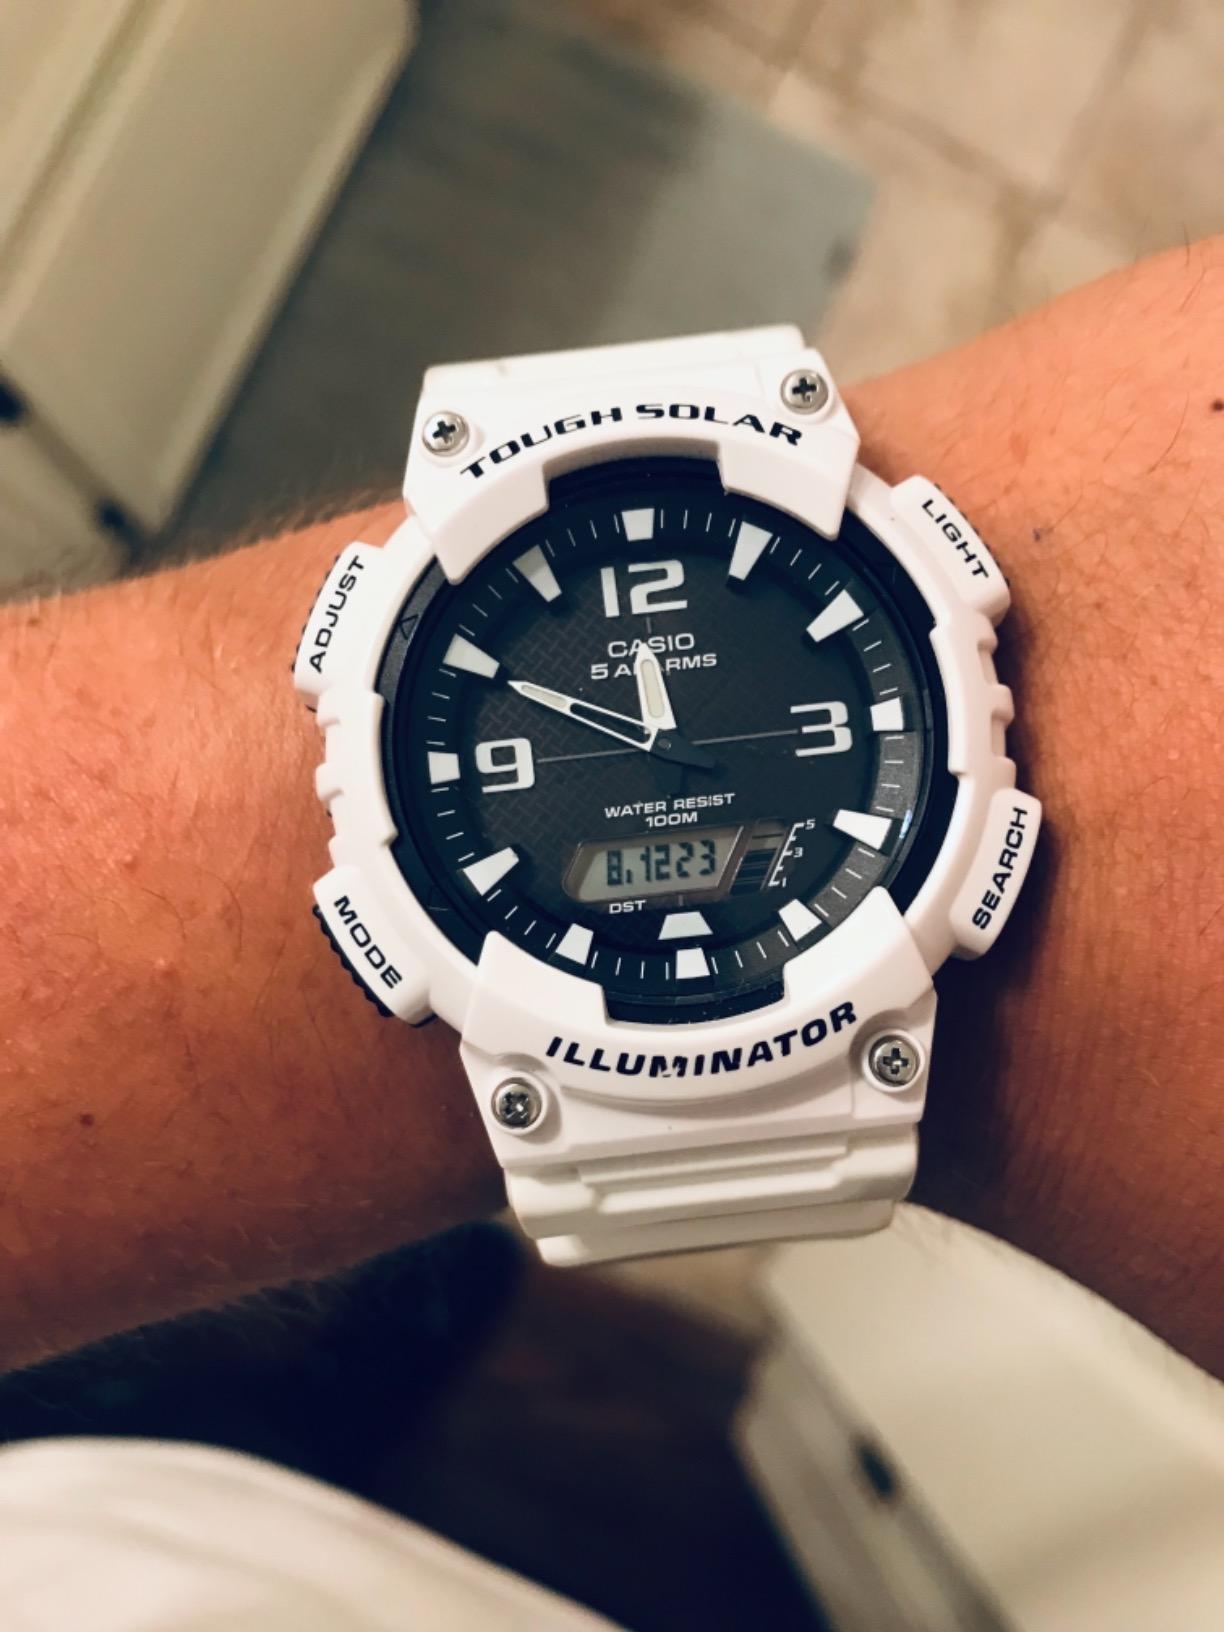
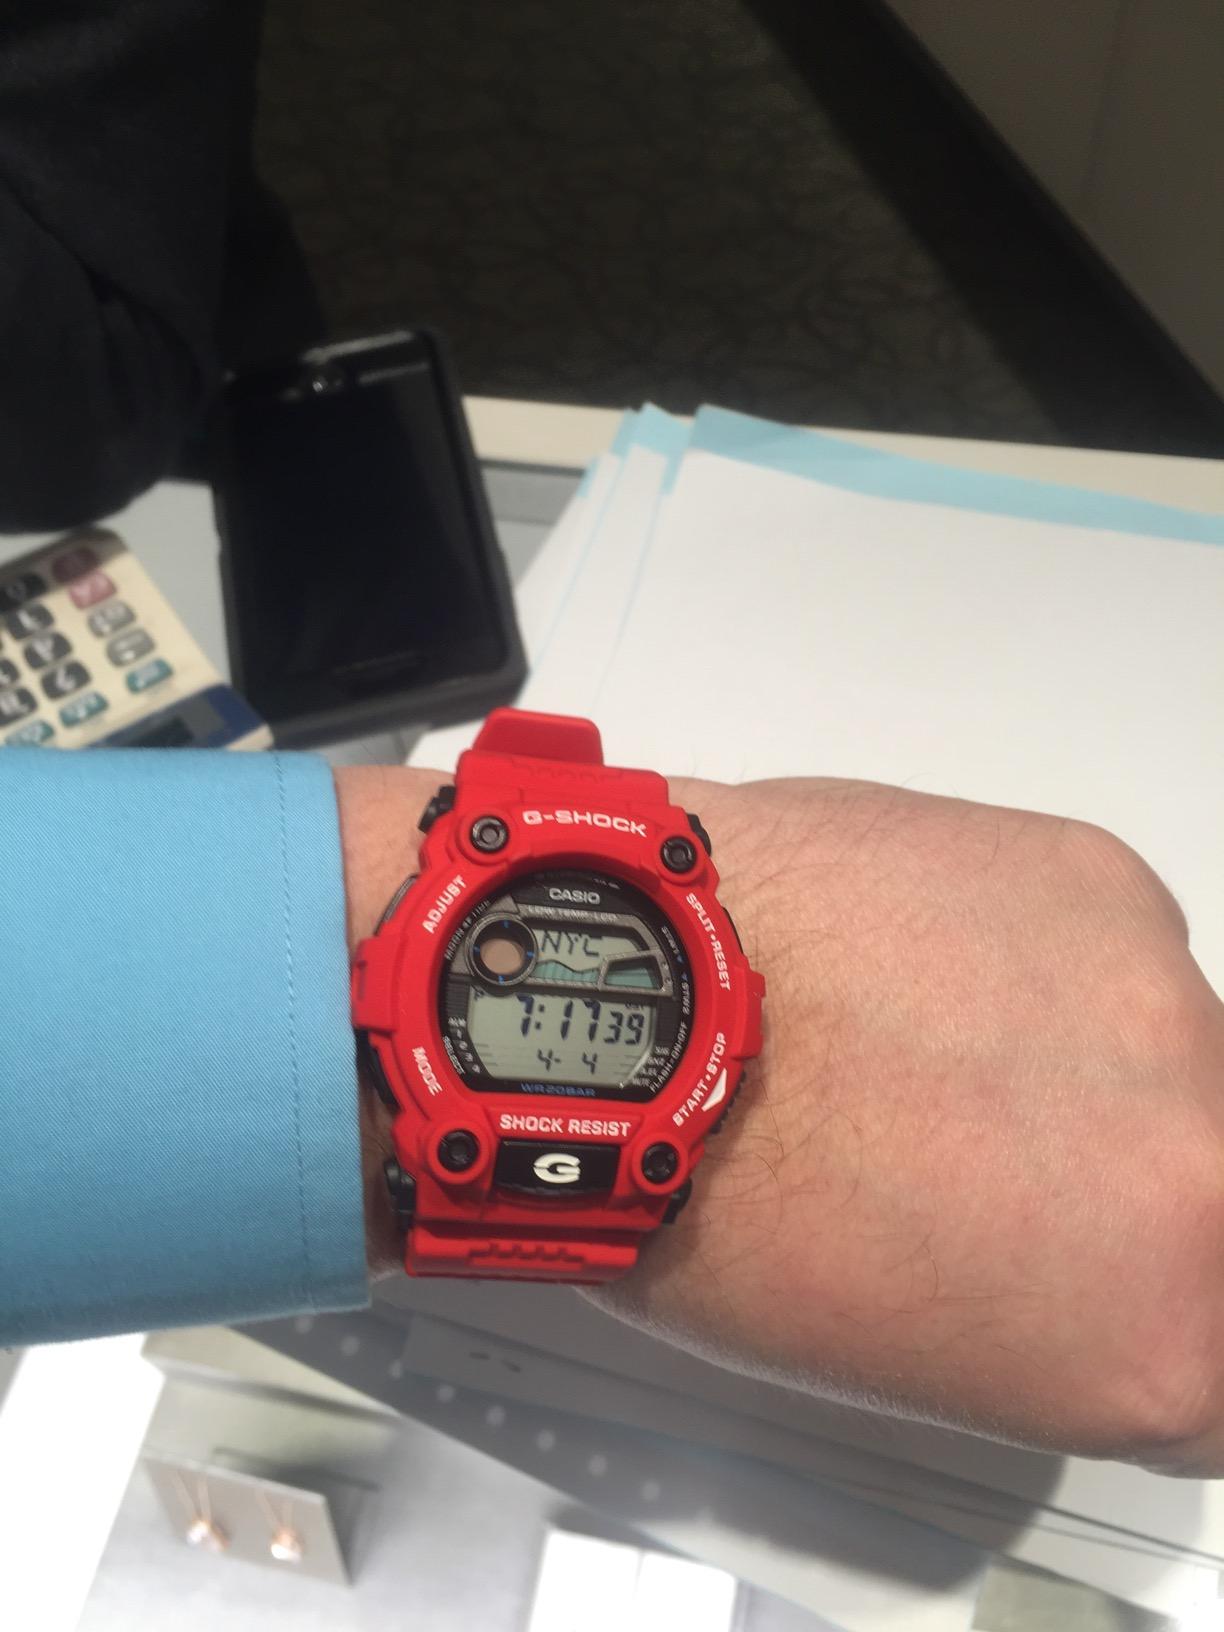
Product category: accessories_watch
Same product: no